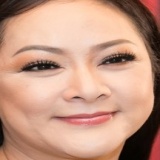
ca sĩ Như Quỳnh